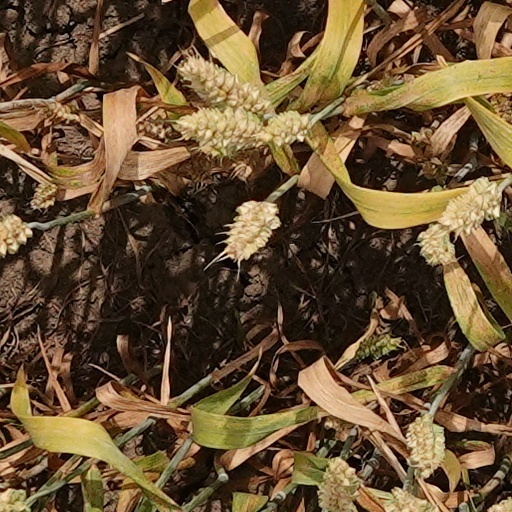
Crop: wheat